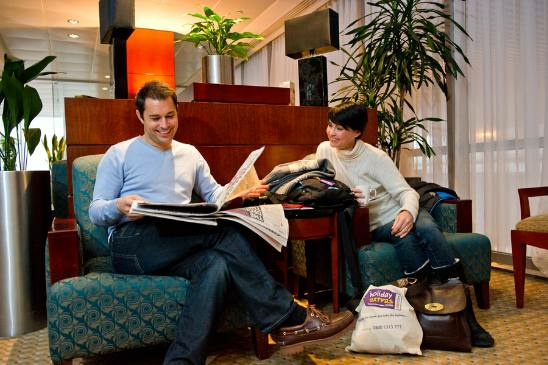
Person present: Yes